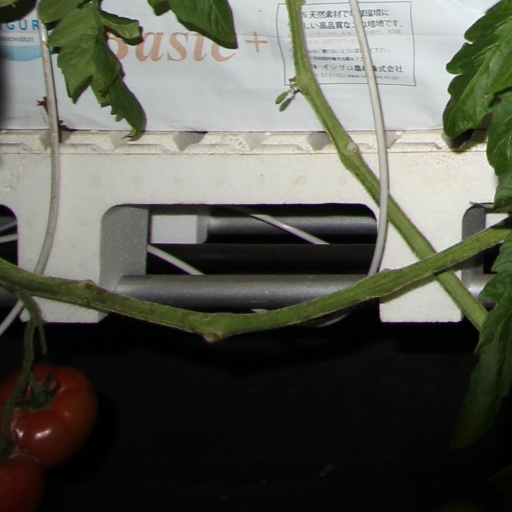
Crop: tomato